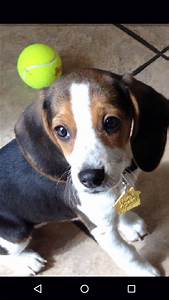
Label: dog